E.GO Life

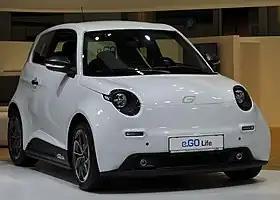
e.GO Life at the 2019 Geneva Motor Show

The e.GO Life is an electrically powered, four-seater microcar from Next.e.GO Mobile SE in Aachen, which has been in production since April 2019, has a range of 140 km (WLTP) and a battery capacity of 21,5 kWh. The aluminium space frame chassis and thermoplastic outer skin makes it not only very durable but also sustainable. The production for the e.GO Life started in 2019 and the first cars were delivered to customers in May 2019.